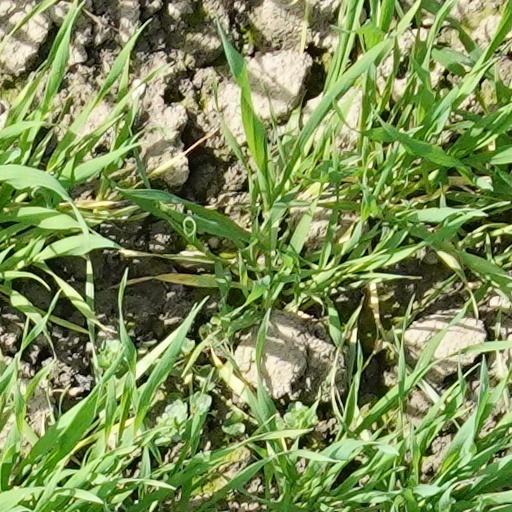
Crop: wheat